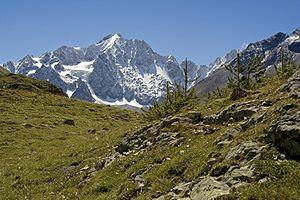
Poèmes pour Mi est une œuvre pour grand soprano dramatique et orchestre d'Olivier Messiaen, composée dans les années 1936-37 et dédiée à la première épouse du compositeur, Claire Delbos. Il existe également une version pour soprano et piano. Le texte est un poème du compositeur.